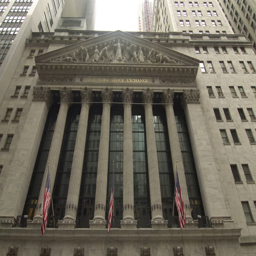
the building located , shot under a low angle on a cloudy morning , golden letters shining above the pillars